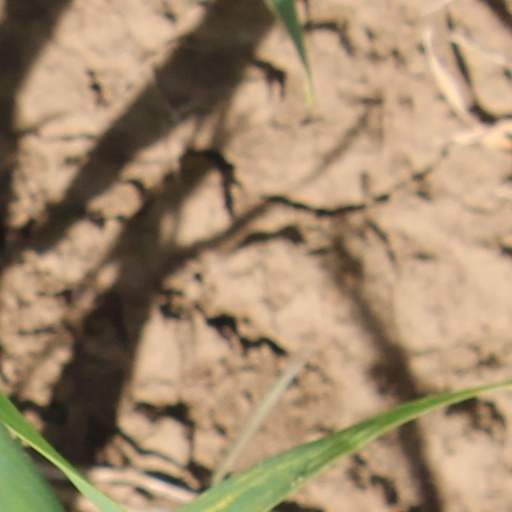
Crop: wheat